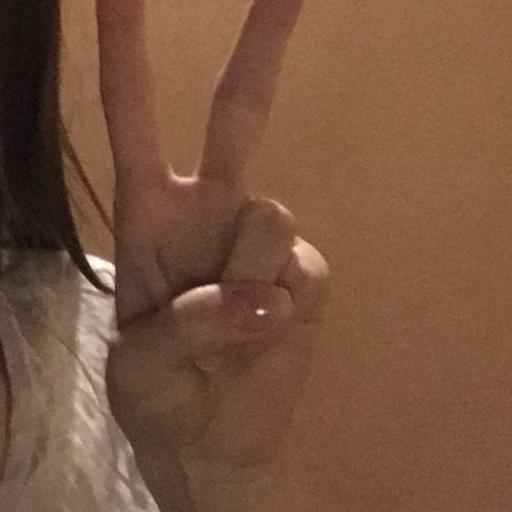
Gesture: peace